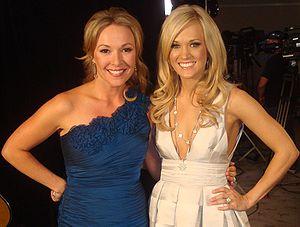
Carrie Marie Underwood est une autrice-compositrice-interprète et actrice américaine. Son univers musical est proche de la country et de la pop. Elle est la gagnante de la quatrième saison d’American Idol aux États-Unis en 2005. Son premier album, Some Hearts, sorti en novembre 2005, est certifié sept fois disque de platine par la RIAA. Il devient l’album country qui s’est vendu le plus rapidement au classement album américain. Some Hearts contient trois chansons devenues numéro 1 dans les classements américain et canadien : Jesus, take the wheel, Wasted et Before He Cheats. Some Hearts se vend à plus de sept millions d’exemplaires et devient la meilleure vente pour un premier album dans l’histoire de la musique country.